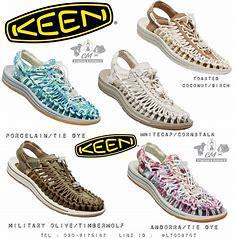
Brand: Keen
Model: 100